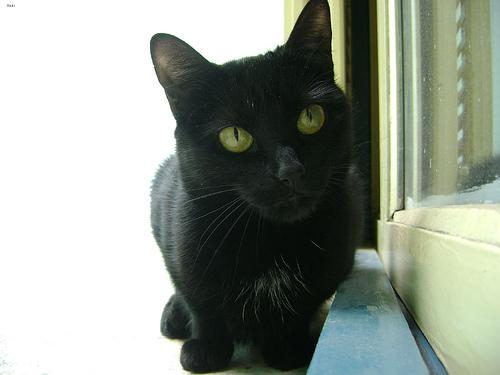
Breed: Bombay